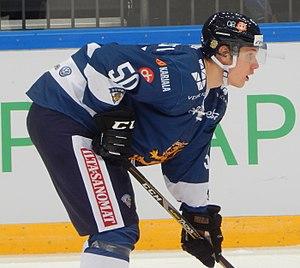
Miika Koivisto est un joueur finlandais de hockey sur glace.